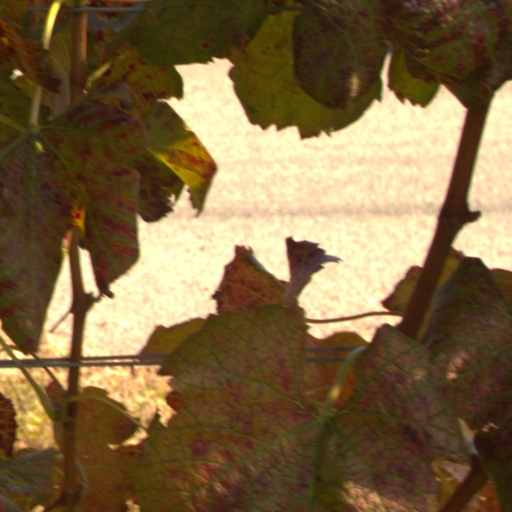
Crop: grape